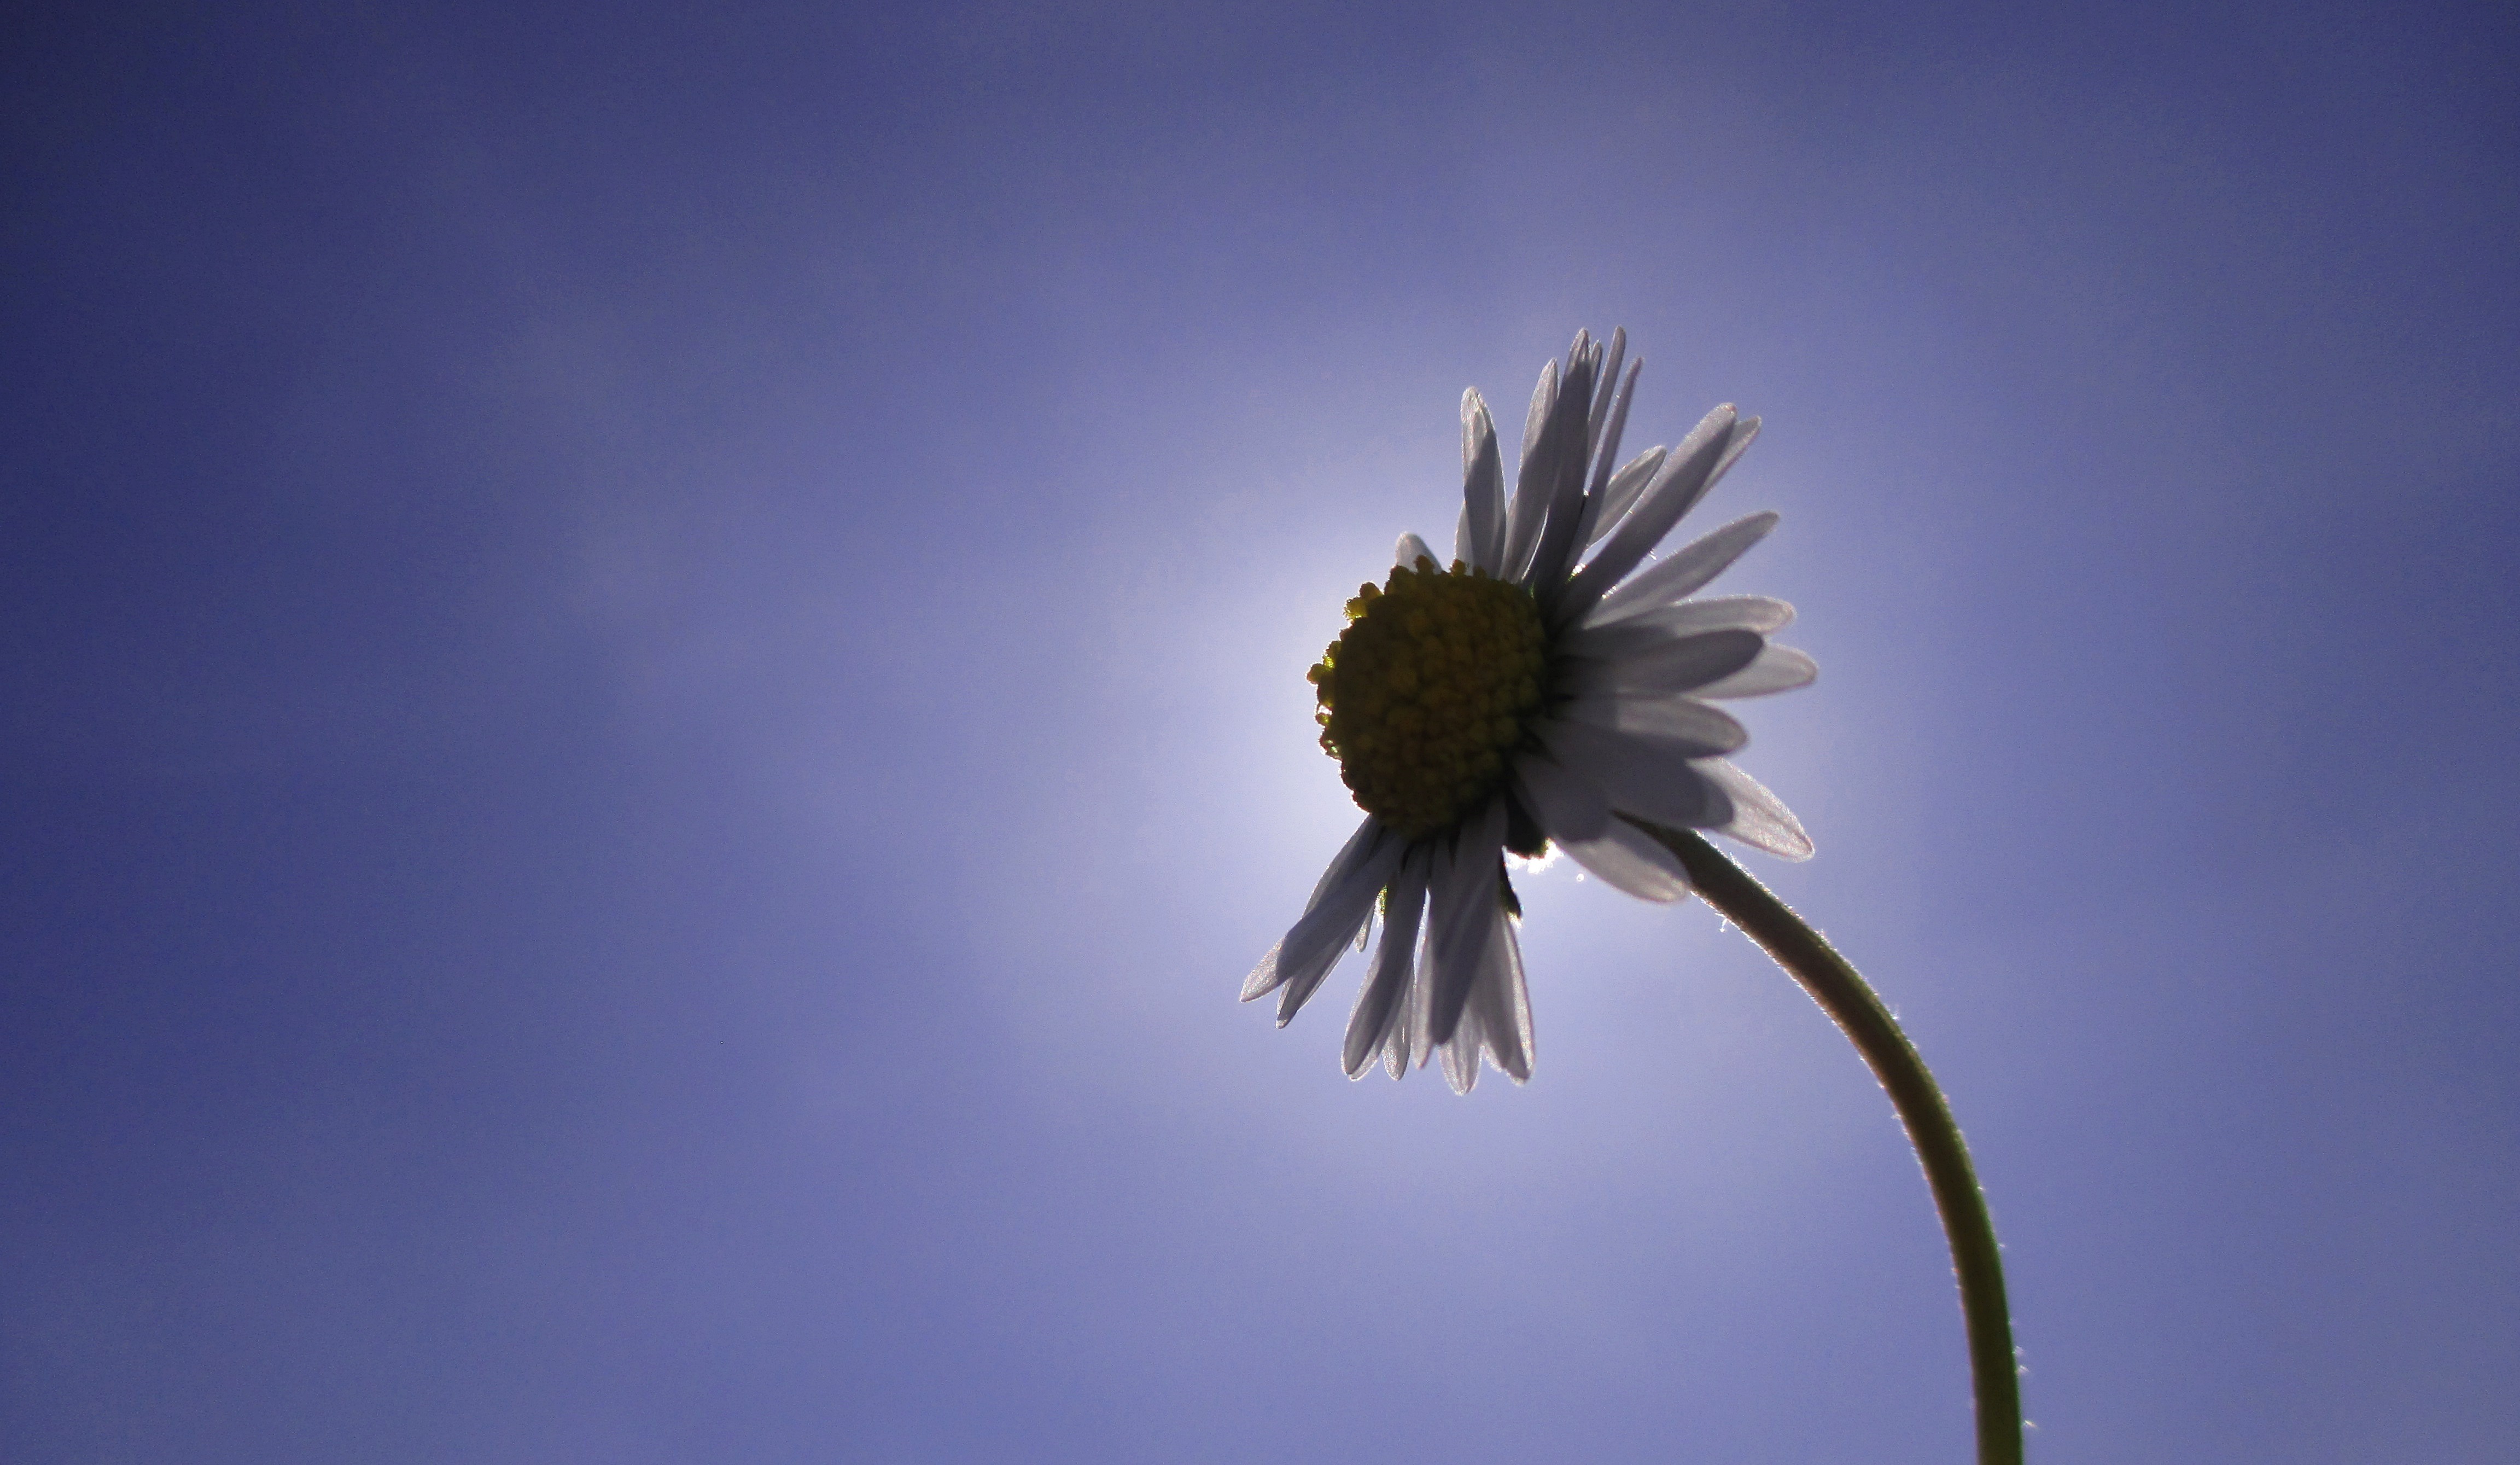
nature, blossom, plant, sky, sun, photography, dandelion, sunlight, leaf, flower, petal, reflection, blue, flora, close up, macro photography, flowering plant, daisy family, atmosphere of earth, plant stem, computer wallpaper, land plant